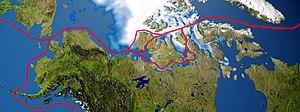
Le passage du Nord-Ouest est un espace maritime de l'océan Arctique compris entre le détroit de Davis et la baie de Baffin à l'est et la mer de Beaufort à l'ouest. Il ouvre au sud-est sur la baie d'Hudson et sur l'océan Arctique au nord-ouest. Ce passage offre plusieurs routes maritimes qui permettent aux navires de joindre l'océan Atlantique à l'océan Pacifique en passant entre les îles arctiques du Nord canadien, puis à travers la mer de Beaufort et la mer des Tchouktches. Les diverses îles du Canada arctique sont séparées les unes des autres et du continent américain par une série de chenaux, plus ou moins profonds, collectivement appelés passage du Nord-Ouest. Ce passage n'est praticable que pendant le court été arctique car pris par les glaces le reste de l'année.
En l'état actuel du droit international, aucun pays ne possède le pôle Nord ou la région de l'océan Arctique qui l'environne. Les cinq États entourant la zone, la Russie, les États-Unis, le Canada, la Norvège et le Danemark voient leur souveraineté limitée par la limite des 200 milles marins.
Sir James Clark Ross, né le 15 avril 1800 à Londres et mort le 3 avril 1862 à Aylesbury, est un officier de la Royal Navy, un explorateur polaire et un naturaliste britannique. Il a exploré l'Arctique avec son oncle Sir John Ross et avec Sir William Edward Parry avant de conduire sa propre expédition en Antarctique.
Le réchauffement climatique amènera de plus en plus les navires à emprunter les voies du Nord par les passages dits « passage du Nord-Est » et « passage du Nord-Ouest ».
Sir William Edward Parry, né le 19 décembre 1790 et mort le 8 ou le 9 juillet 1855, est un amiral de la Royal Navy, explorateur de l'Arctique et hydrographe.
Le NCSM Labrador du 8 juillet 1954 à 1957, puis le NGCC Labrador en service de 1957 à 1987 était principalement un brise-glace lourd canadien. Il fut le premier navire de guerre à effectuer la circumnavigation du continent nord-américain en 1954, c'est-à-dire le passage du Nord-Ouest.
L'opération Nanook est une opération militaire conduite annuellement par les Forces canadiennes depuis 2007 pour assurer la souveraineté et la sécurité dans le Nord canadien. Elle est menée conjointement avec les autorités territoriales et d'autres partenaires fédéraux tels que la Garde côtière canadienne. Elle vise entre autres à assurer la souveraineté canadienne sur le passage du Nord-Ouest.